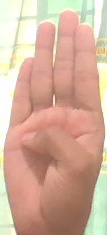
ASL sign: B